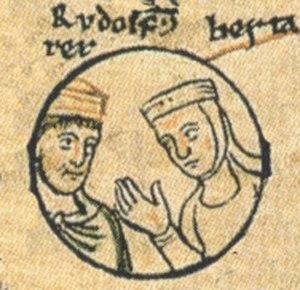
Bertha of Burgundy and Rodolph III of Burgundy Čeština: Berta Burgundská a její bratr Rudolf III. Burgundský